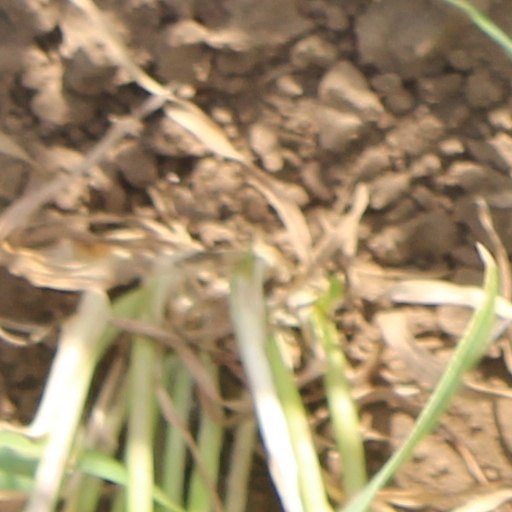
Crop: wheat